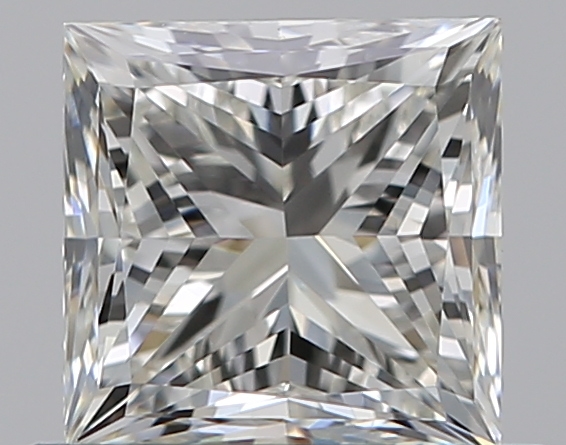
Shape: princess
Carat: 0.8
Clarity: VS2
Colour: J
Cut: VG
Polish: VG
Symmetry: VG
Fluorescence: N
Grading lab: GIA
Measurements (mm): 4.96 x 4.89 x 3.7